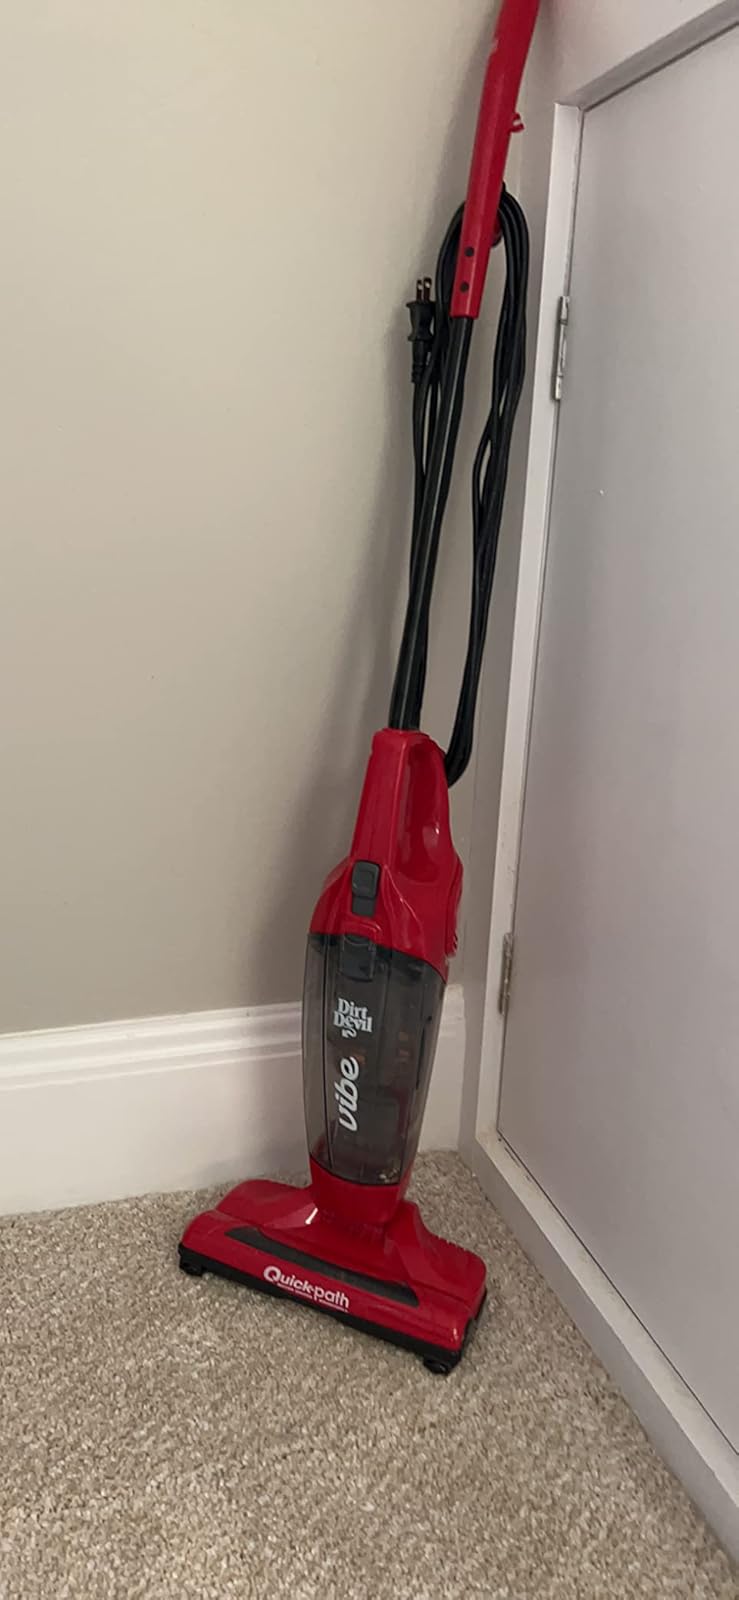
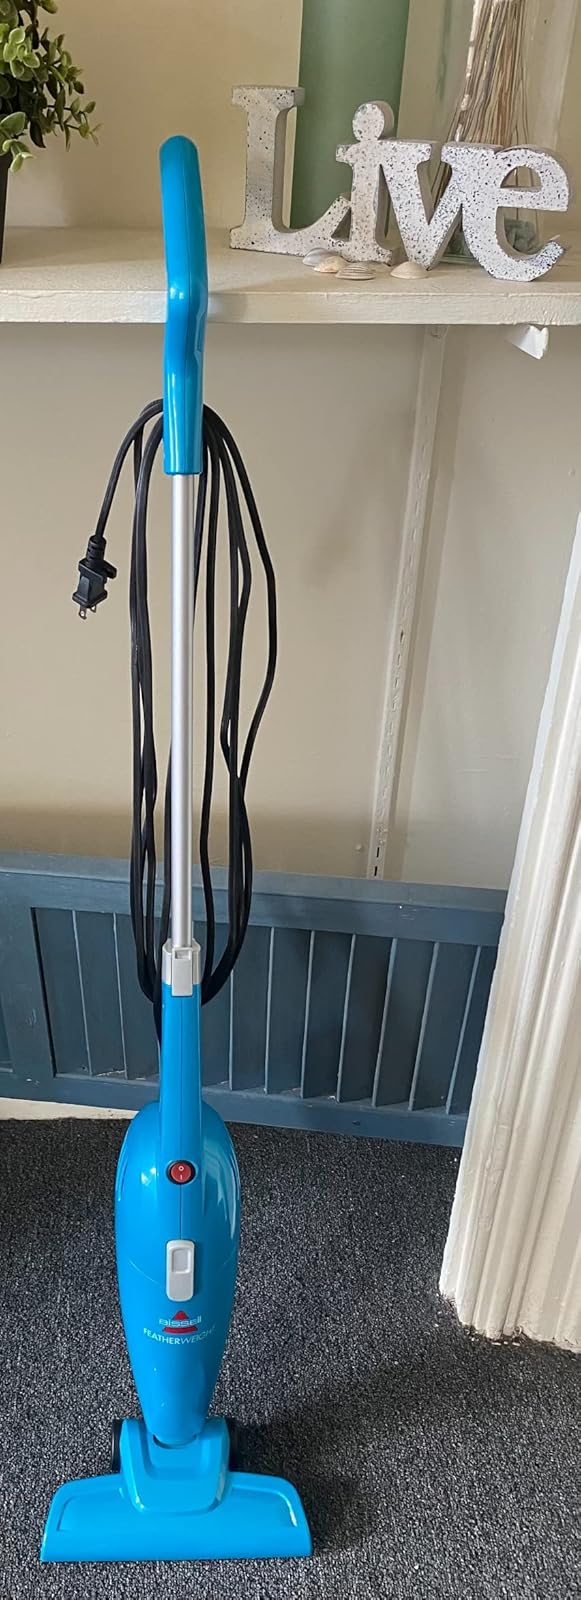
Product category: items_vacuum
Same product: no